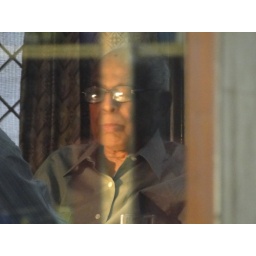
Syed Shahbuddin's shadow in book shelf mirror 1